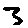
Label: 3